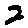
Label: 2